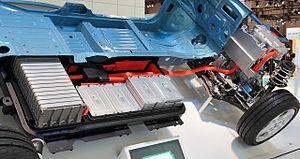
Un véhicule électrique est un moyen de déplacement dont la propulsion est assurée exclusivement par un ou plusieurs moteurs électriques. Il peut tirer son énergie de ressources embarquées comme une batterie électrique, ou être connecté à une source extérieure, par exemple via une caténaire. Le moteur peut être embarqué, comme dans le cas de la plupart des véhicules terrestres, ou extérieur comme dans le cas du transport par câble.